Ernia

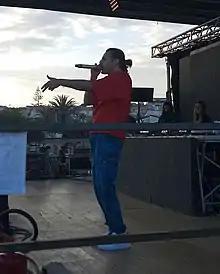

Matteo Professione (born 29 November 1993), known professionally as Ernia, is an Italian rapper. Together with fellow hip hop artist Ghali, he founded the crew Troupe D'Elite, also including Maite and producer Fawzi. The group released the eponymous extended play in 2012 under label Tanta Roba, and the album "Il mio giorno preferito" in free download under Honiro Records label, in 2014.